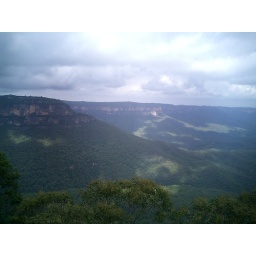
sunlight poking through the clouds in the blue mountains (australia)